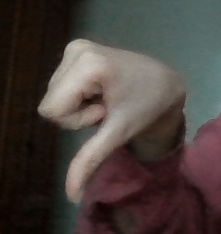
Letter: waw